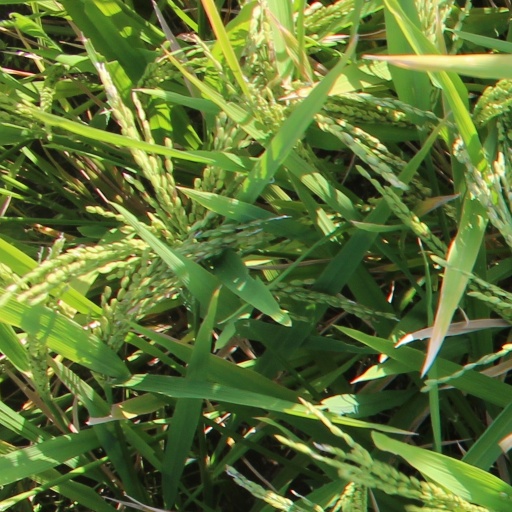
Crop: rice